Seversky P-35

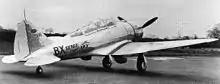
Seversky 2PA/200 under test at RAF Martlesham in 1939

Seversky also built a two-seater, the 2PA. Evolved in parallel with the P-35, the 2PA was a two-seat fighter and fighter-bomber with a fundamentally similar airframe and offered with either a similar undercarriage to that of the single-seater as the 2PA-L (Land) or with an amphibious float undercarriage as the 2PA-A (Amphibian). Dubbed "Convoy Fighter" by the manufacturer, the 2PA was powered by a Wright R-1820-G2 or G3 Cyclone nine-cylinder radial engine, the former rated at 1,000 hp for take-off and the latter at 875 hp. Armament comprised two wing-mounted 7.62 mm or 12.7 mm Browning guns, one 7.62 mm Browning on a flexible mount in the rear cockpit, plus two forward-firing fuselage-mounted 7.62 mm or 12.7 mm Browning guns. Provision was made for a bomb load of up to 227 kg (500 lb) on internal wing racks. One 2PA-A and one 2PA-L were procured by the Soviet Union in March 1938, one with conventional landing gear and one with floats, along with the manufacturing license, but it appears that the Soviets never put it into production. In what proved to be an unpopular move for Seversky, 20 2PA-B3s were sold to the Japanese Navy, which briefly employed them in the Second Sino-Japanese War as Navy Type S Two-Seat Fighter or A8V-1 (Allied codename "Dick"). The Japanese were unimpressed with the aircraft and eventually relegated two of them to the Asahi Shimbun newspaper as "hacks." Sweden ordered 52 2PAs (Swedish designation B 6), able to carry 1,350 lb (612 kg) of bombs, but received only two prior to the U.S. embargo directed to combatants. The remaining 50 were appropriated by the USAAC, re-armed with 0.30 in and 0.50 in machine guns, and used as advanced trainers named AT-12 Guardsman.